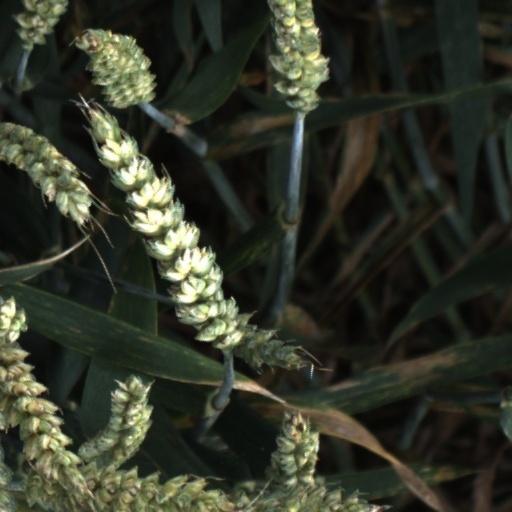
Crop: wheat